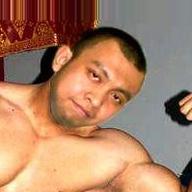
Age: 21